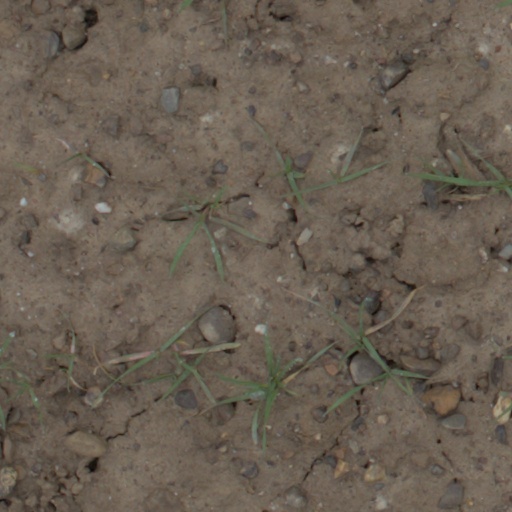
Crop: wheat